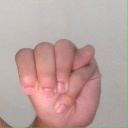
अक्षर: म